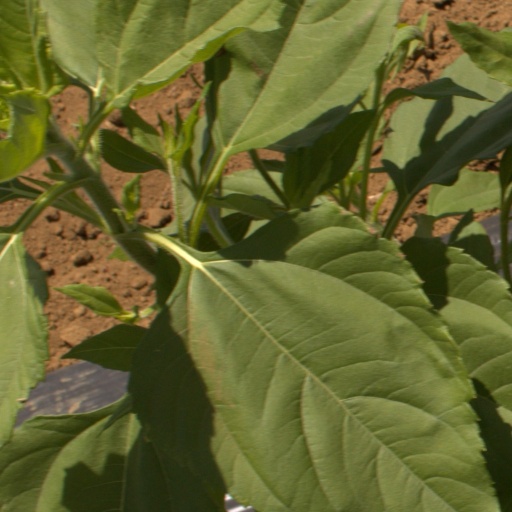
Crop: Jerusalem artichoke